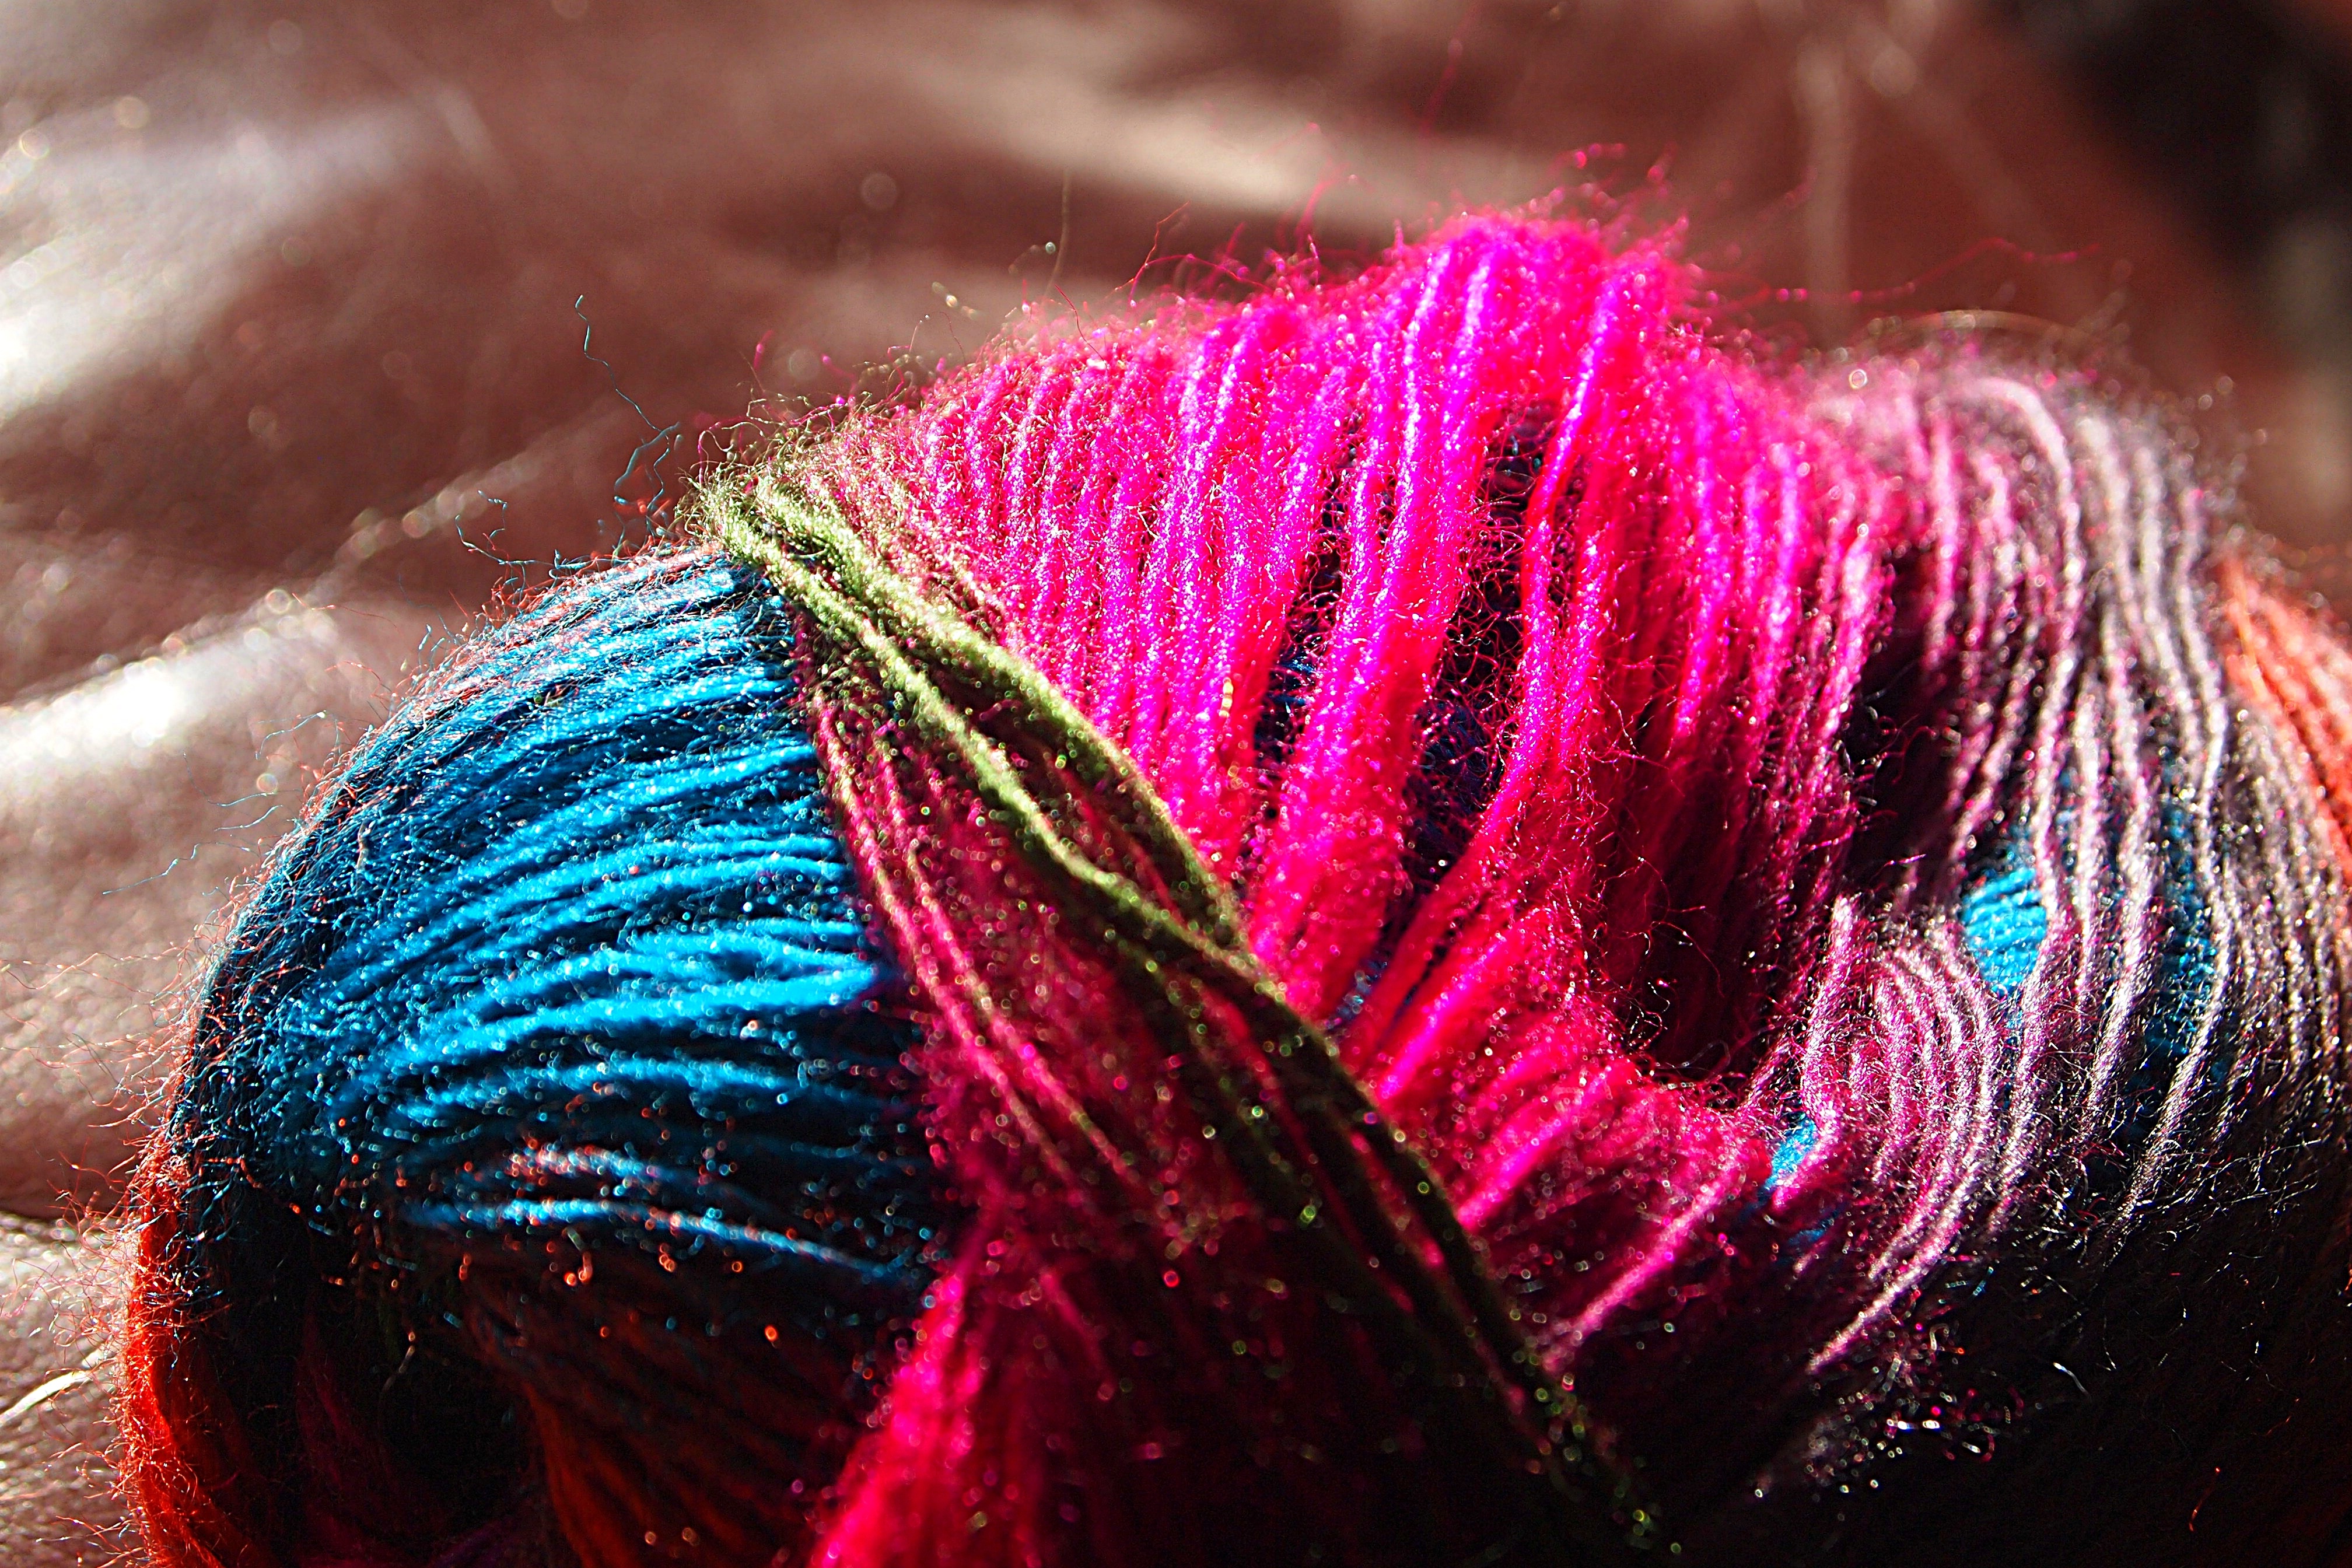
flower, purple, red, color, colorful, pink, wool, material, thread, close up, knitting, textile, art, colors, crafts, mixed, hobby, macro photography, balls of wool, ball of wool